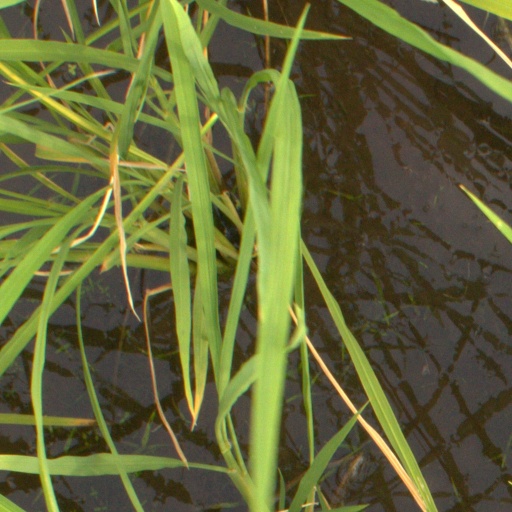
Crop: rice